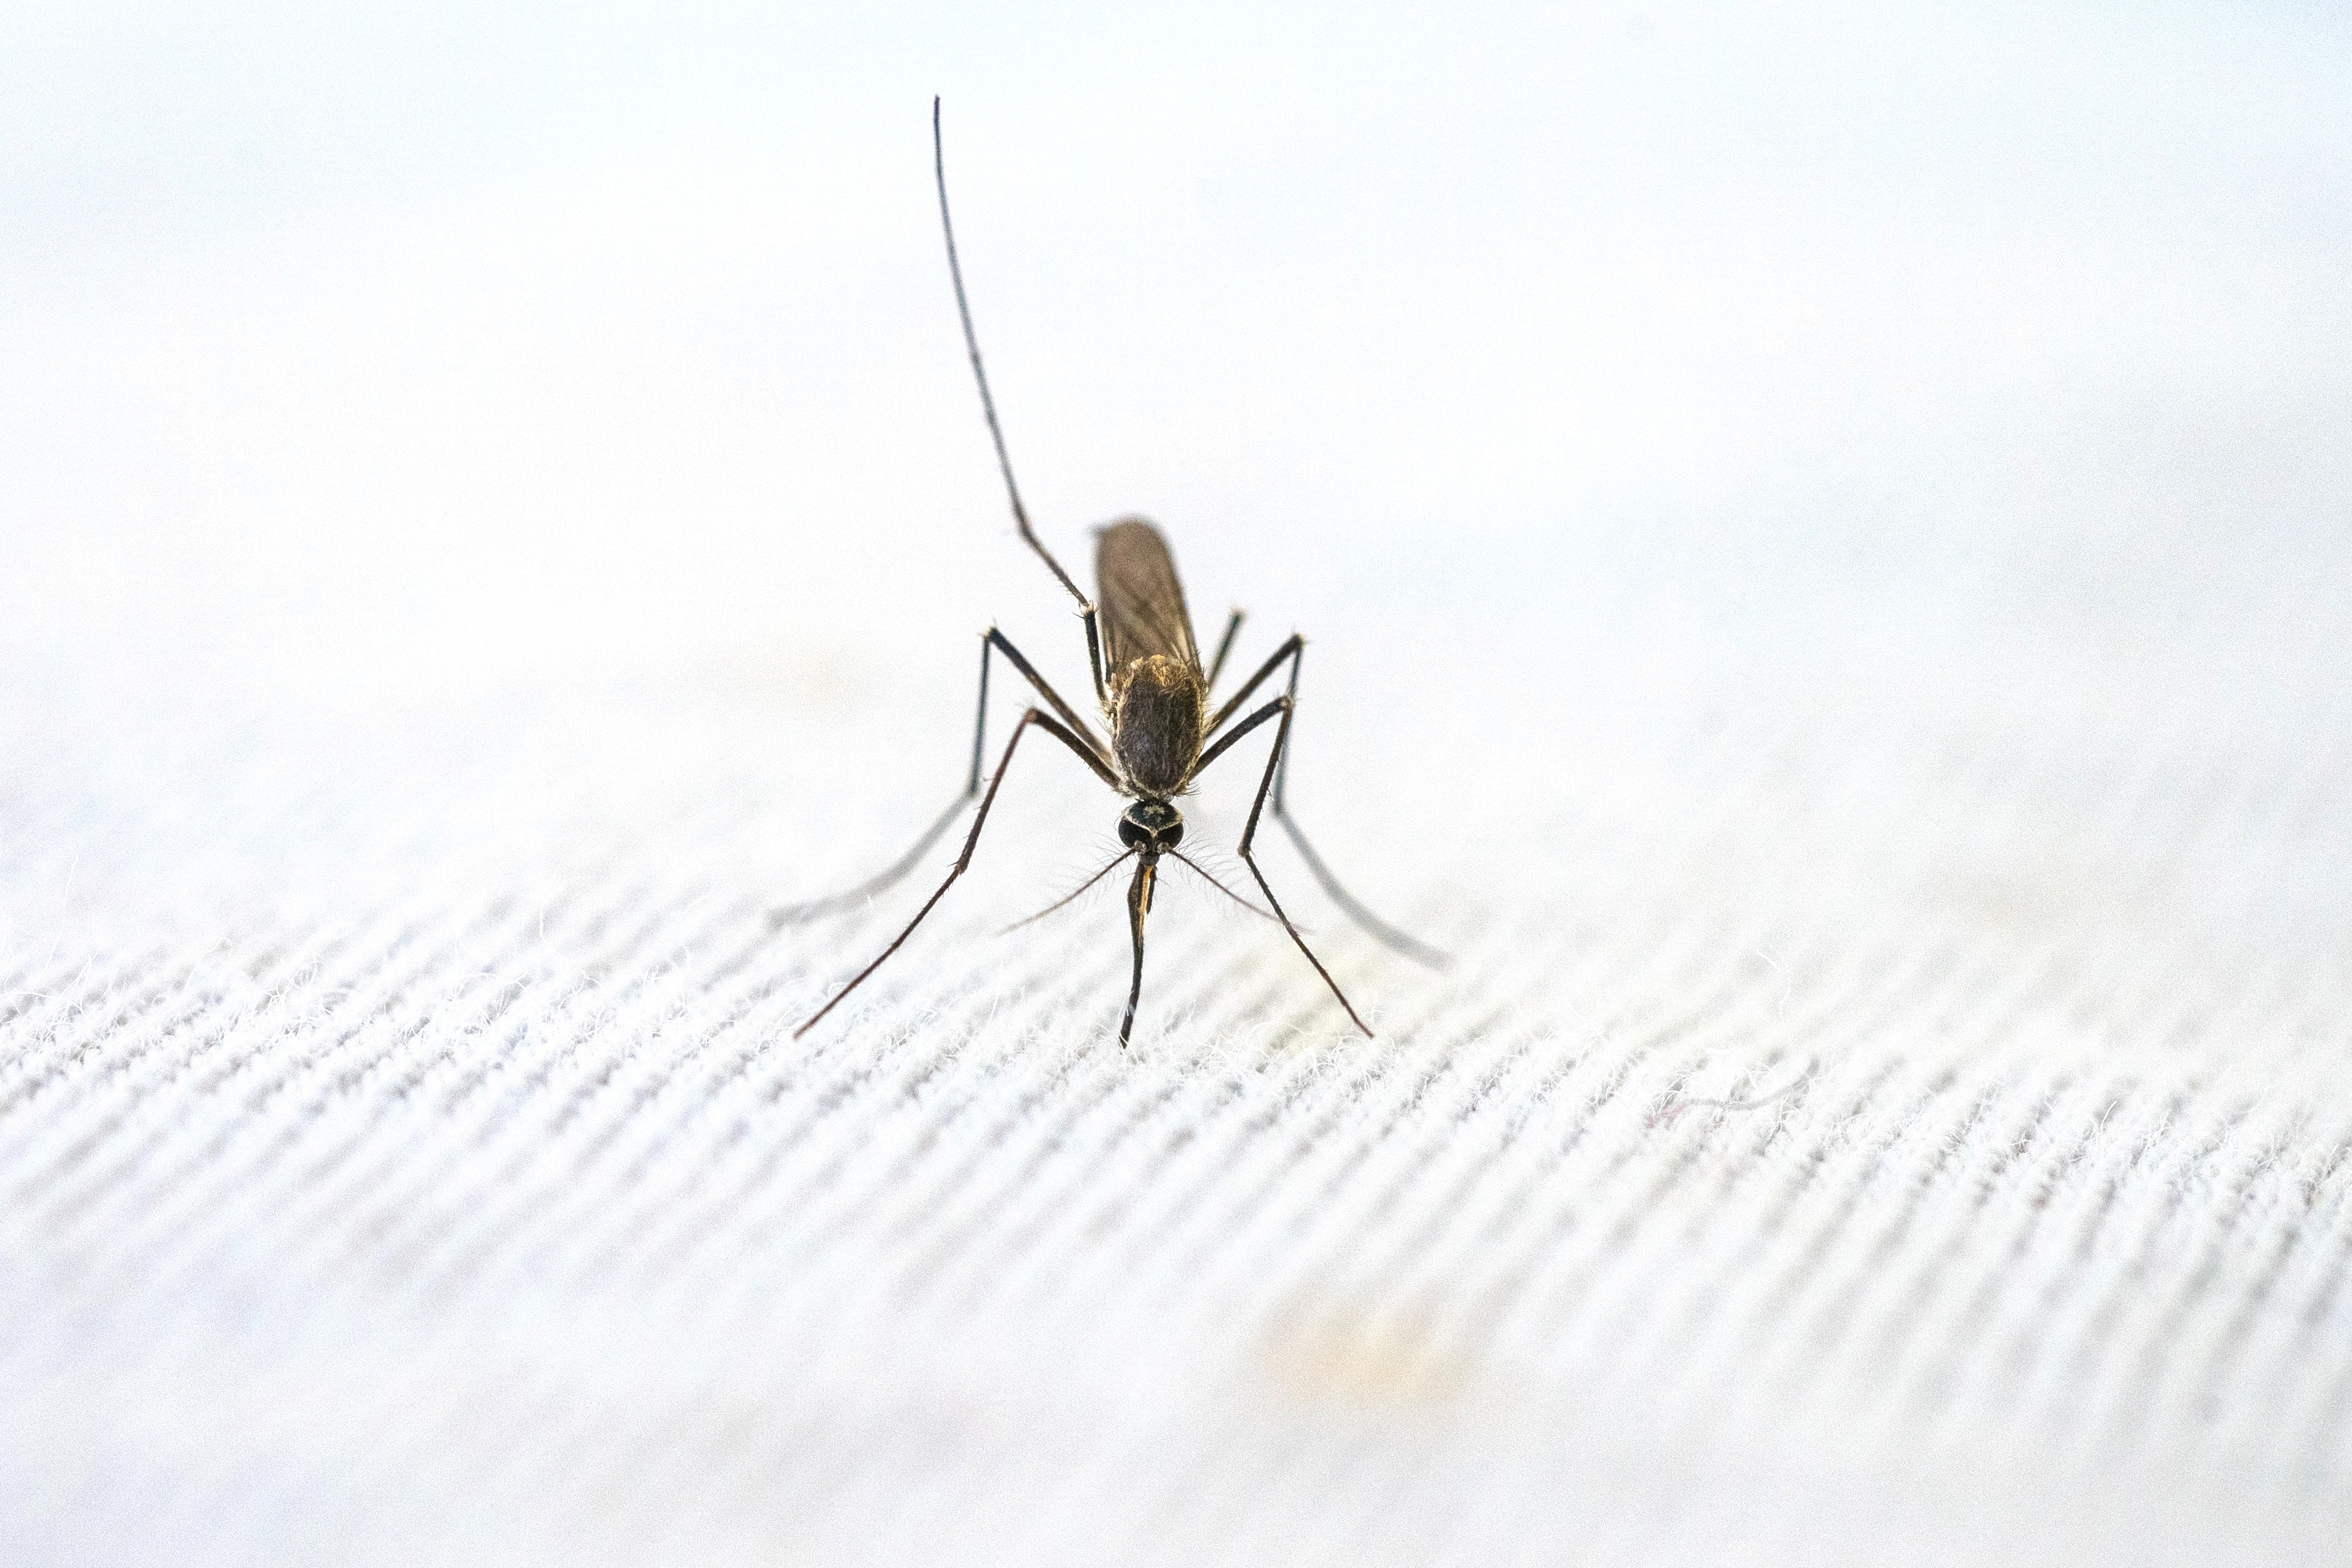
natural, eye, arthropod, insect, mosquito, parasite, wing, arachnid, terrestrial animal, close up, pest, macro photography, membrane winged insect, fly, wood, landscape, electric blue, invertebrate, balance, net winged insects, wildlife, symmetry